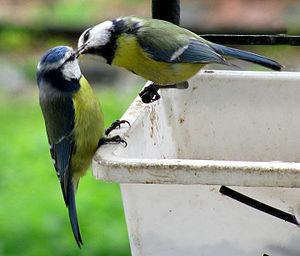
En éthologie, on désigne sous le nom générique de cadeau nuptial, don nuptial ou d'offrande nuptiale le comportement animal adopté par un mâle qui présente de la nourriture ou des substances nutritives à la femelle pendant qu'il lui fait la cour, qu'il s'accouple avec elle voire après la copulation. Ce comportement fait partie des rites nuptiaux de la sélection sexuelle.
La Mésange bleue est une espèce de passereaux de la famille des paridés.